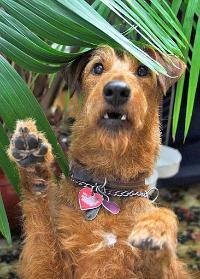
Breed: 207-n000036-Irish_terrier